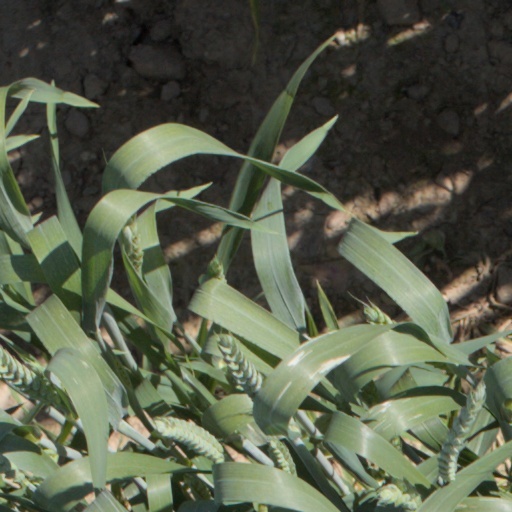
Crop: wheat